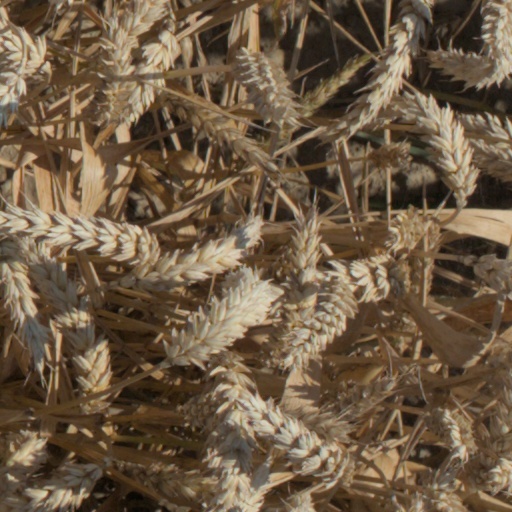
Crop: wheat